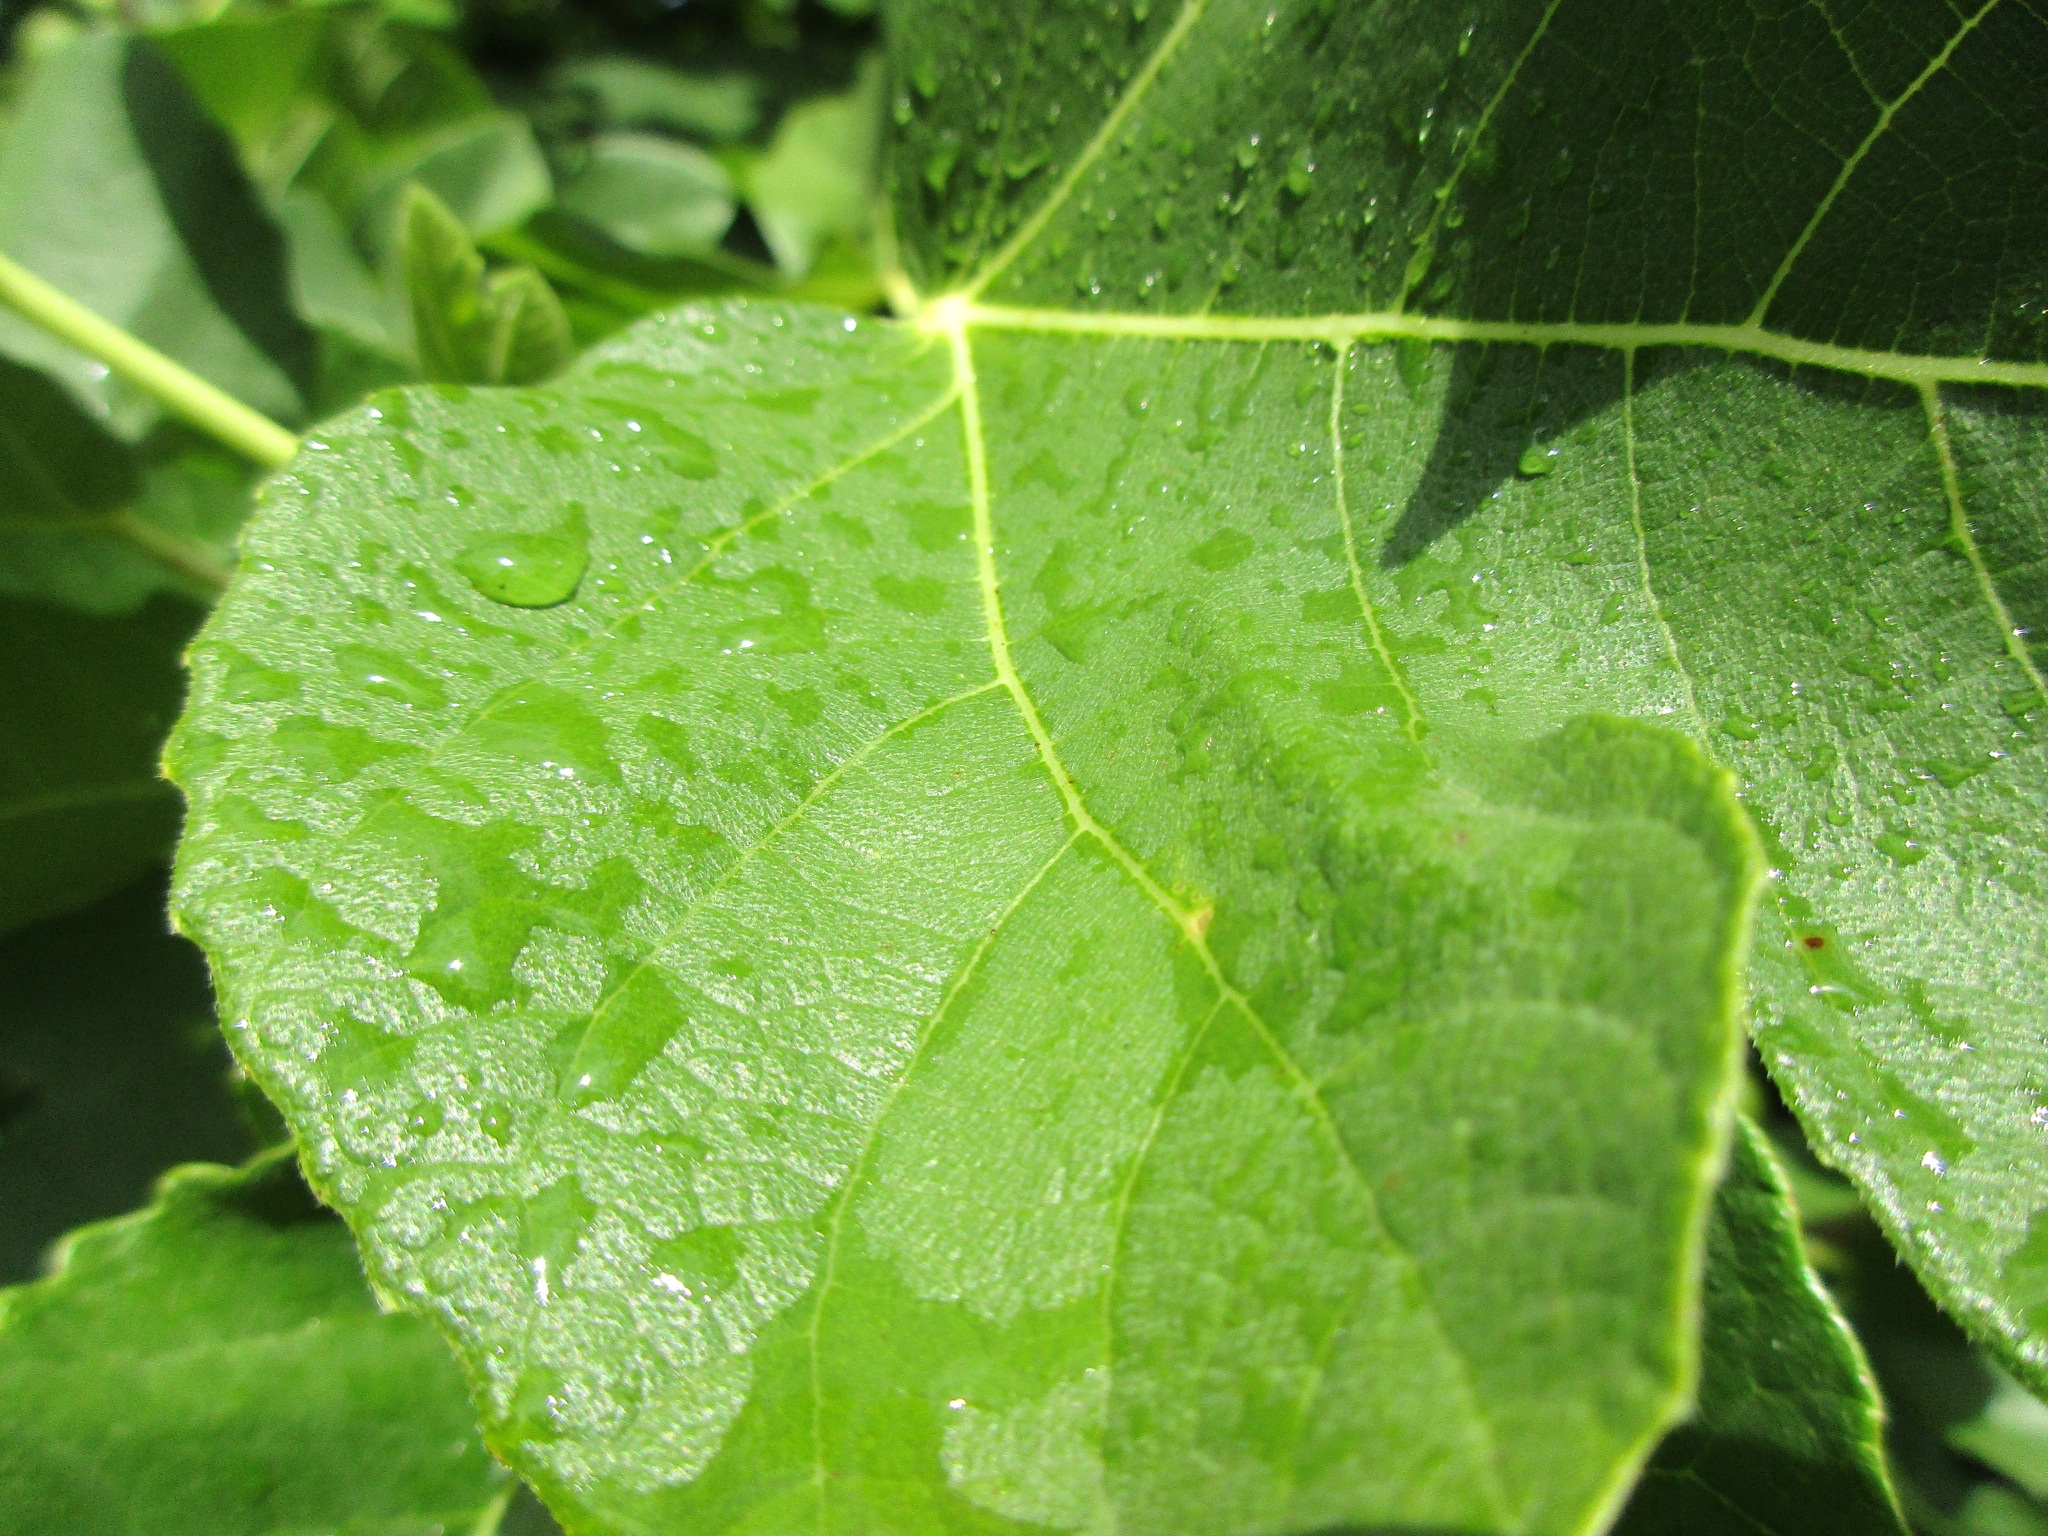
plant, leaf, flower, raindrop, green, produce, macro photography, green leaf, flowering plant, after the rain, annual plant, land plant